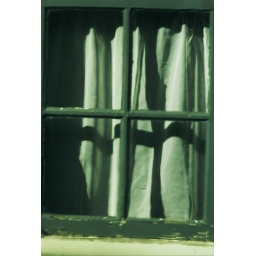
green window in the sun